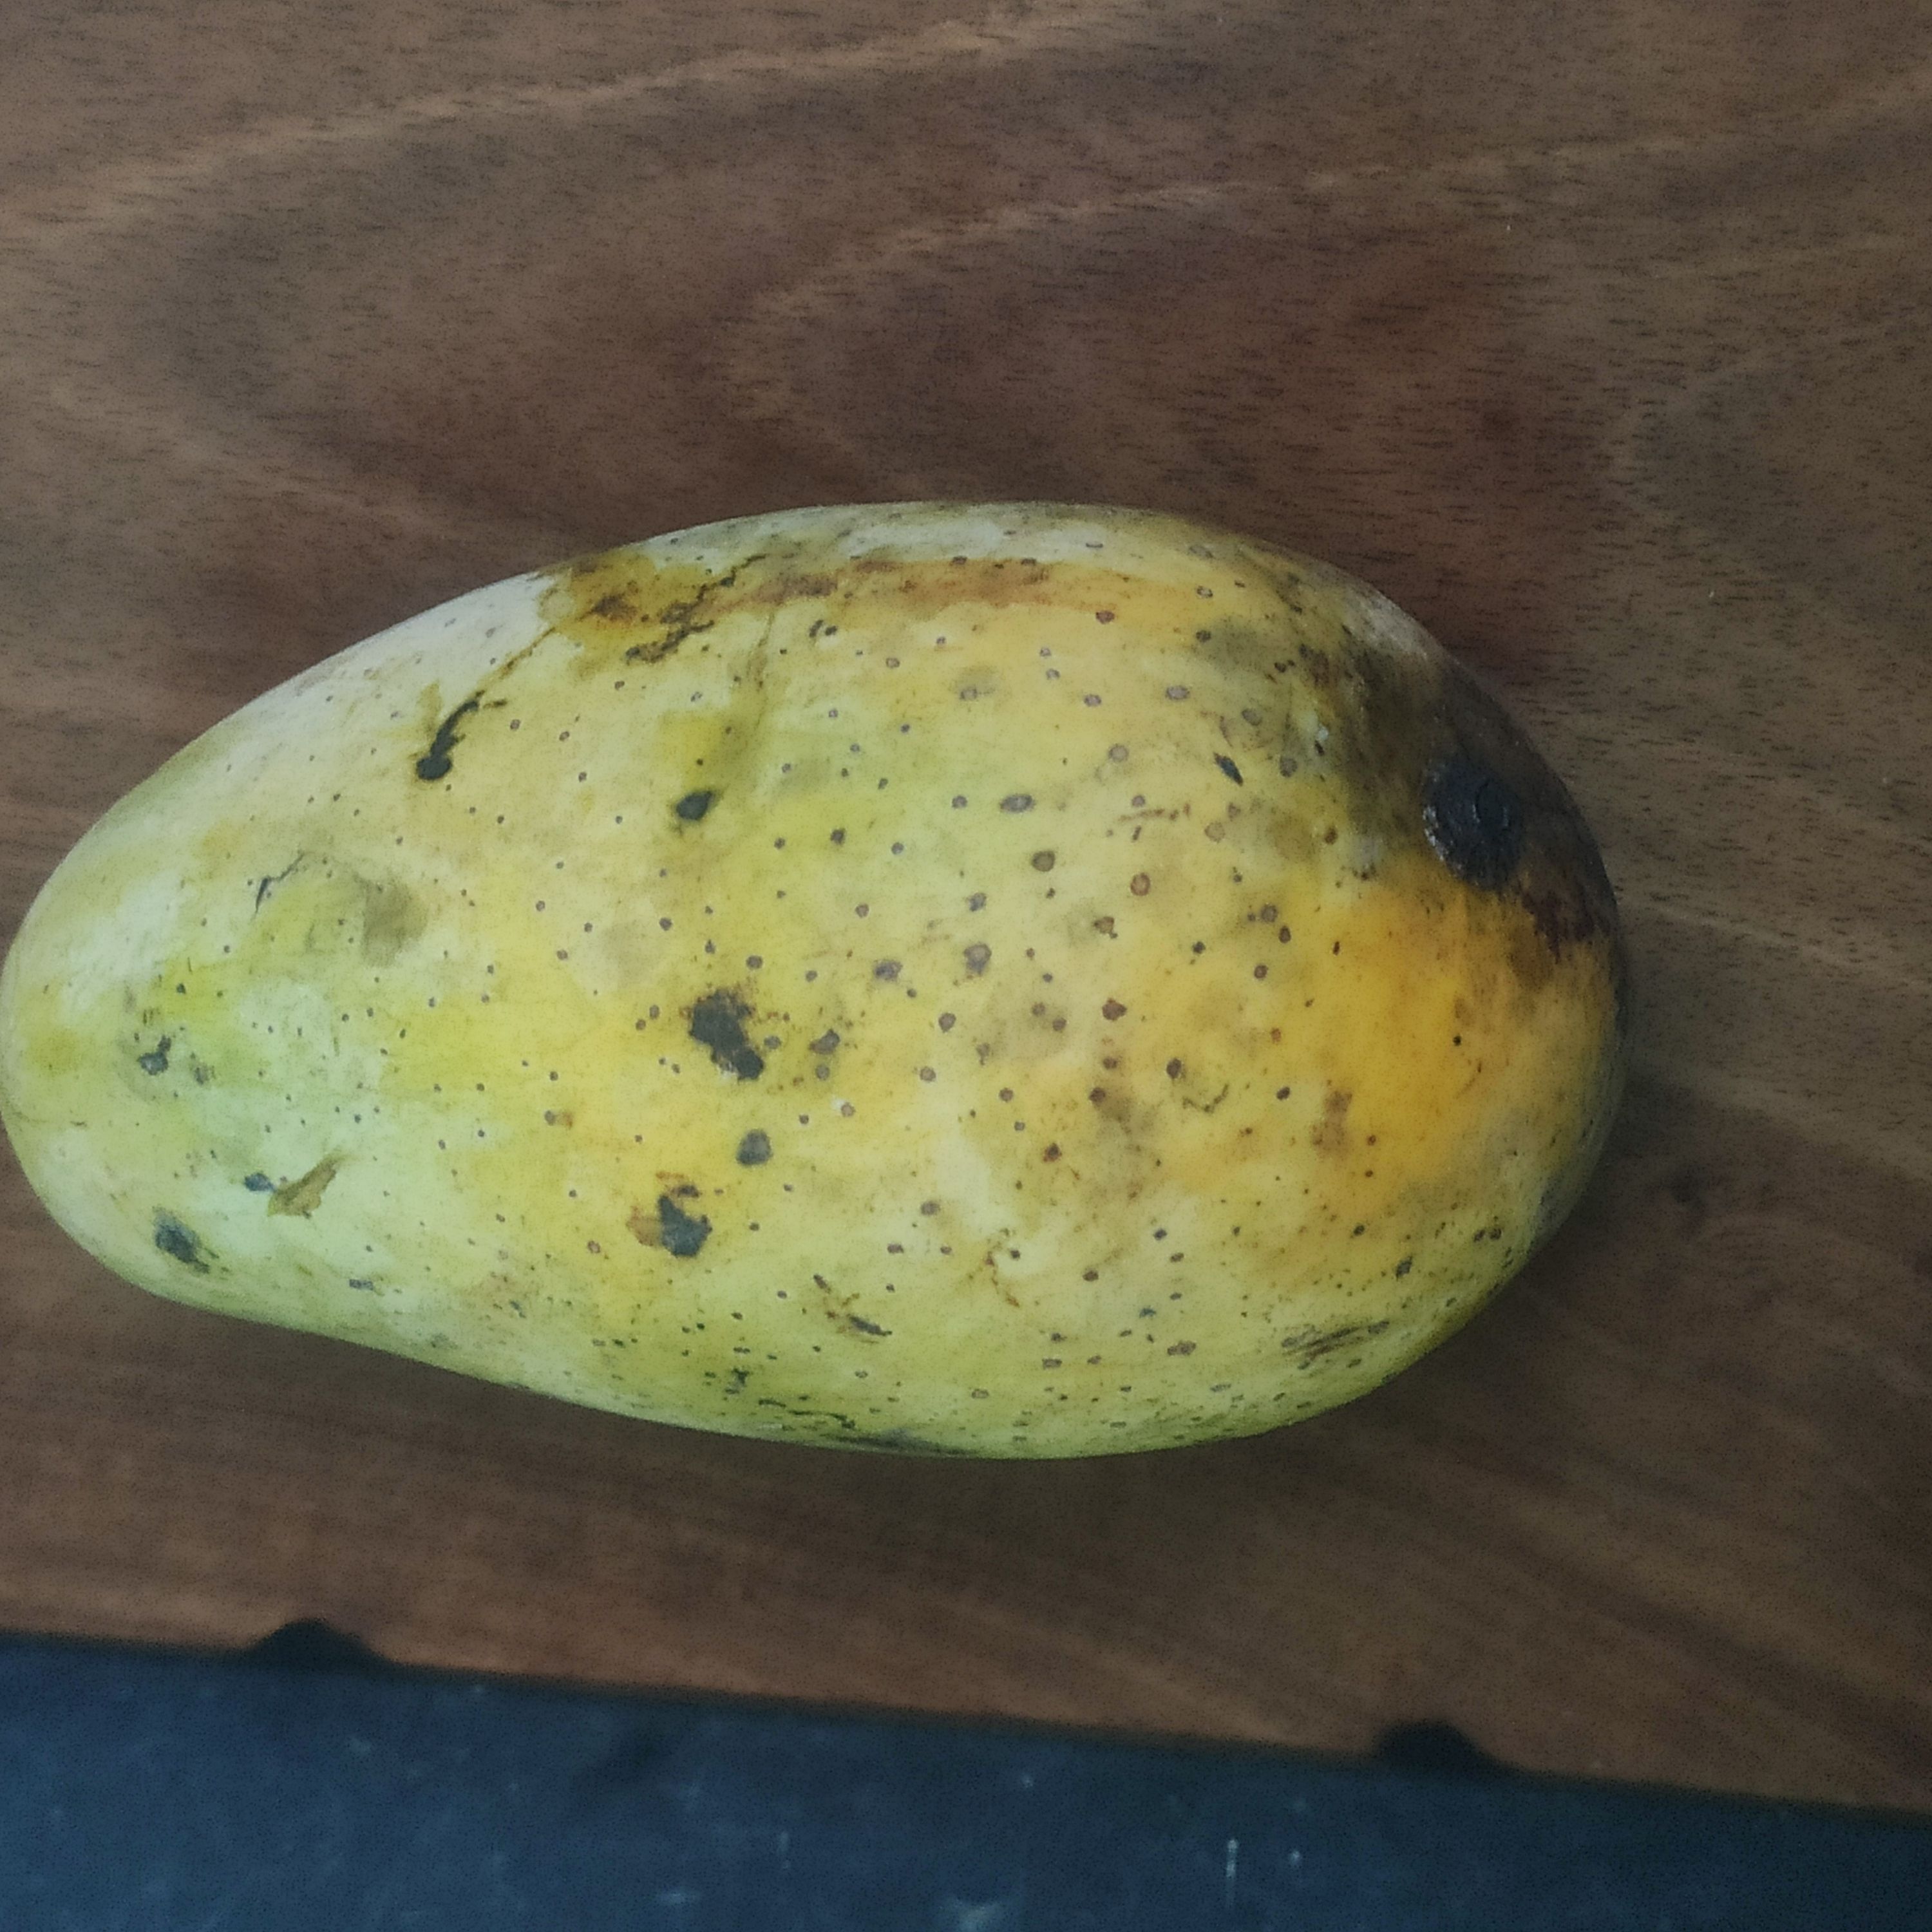
Fruit: mango
Grade: 2nd-grade